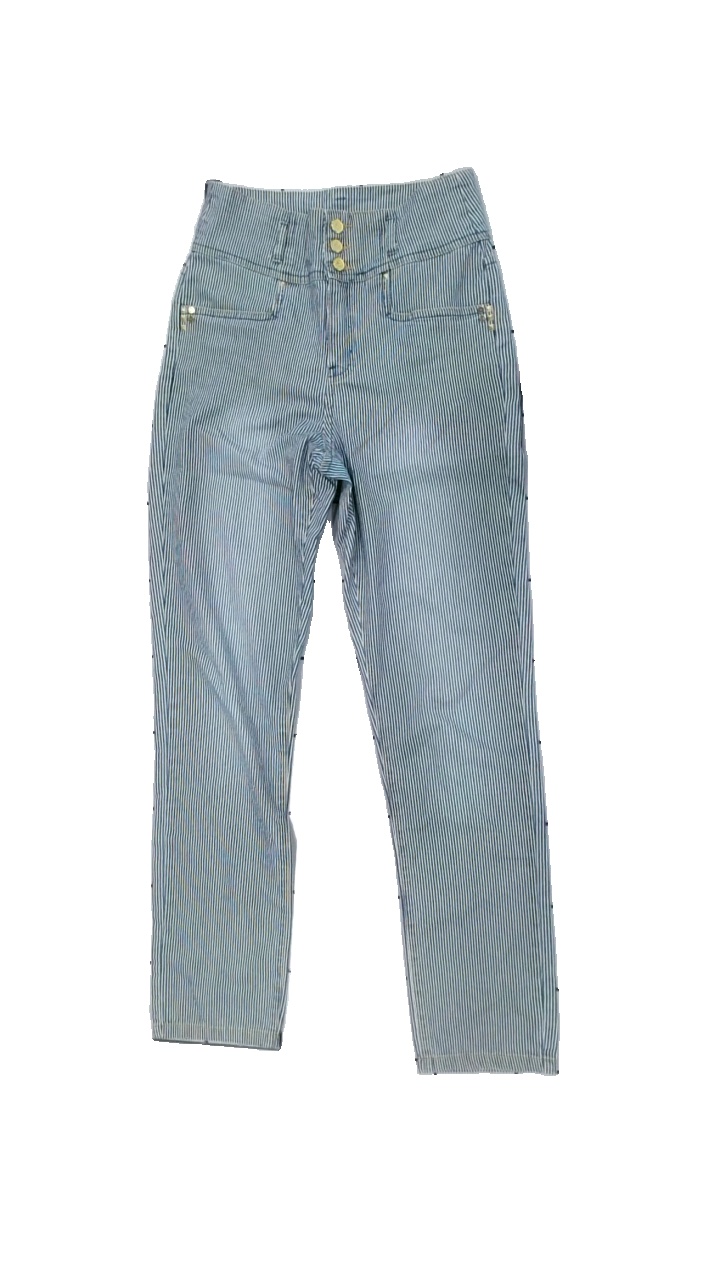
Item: Trousers (Ladies)
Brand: Flash
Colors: Blue, White
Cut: Regular
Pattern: Striped
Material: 100% cott
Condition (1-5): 3
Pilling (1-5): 2
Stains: Minor
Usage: Export
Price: <50